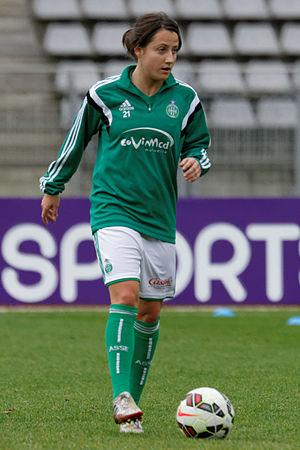
Maéva Clemaron, née le 10 novembre 1992 à Vienne en Isère, est une footballeuse française qui joue actuellement pour Everton Ladies. Elle évolue au poste de milieu de terrain et joue en équipe de France de football. Dans la vie civile, elle est architecte, diplômée de l'École nationale supérieure d'architecture de Saint-Étienne. Le 2 mai 2019, elle est convoquée parmi les 23 pour disputer la coupe du monde 2019.